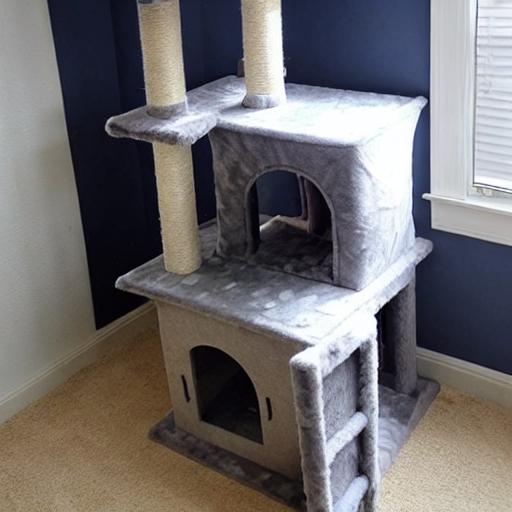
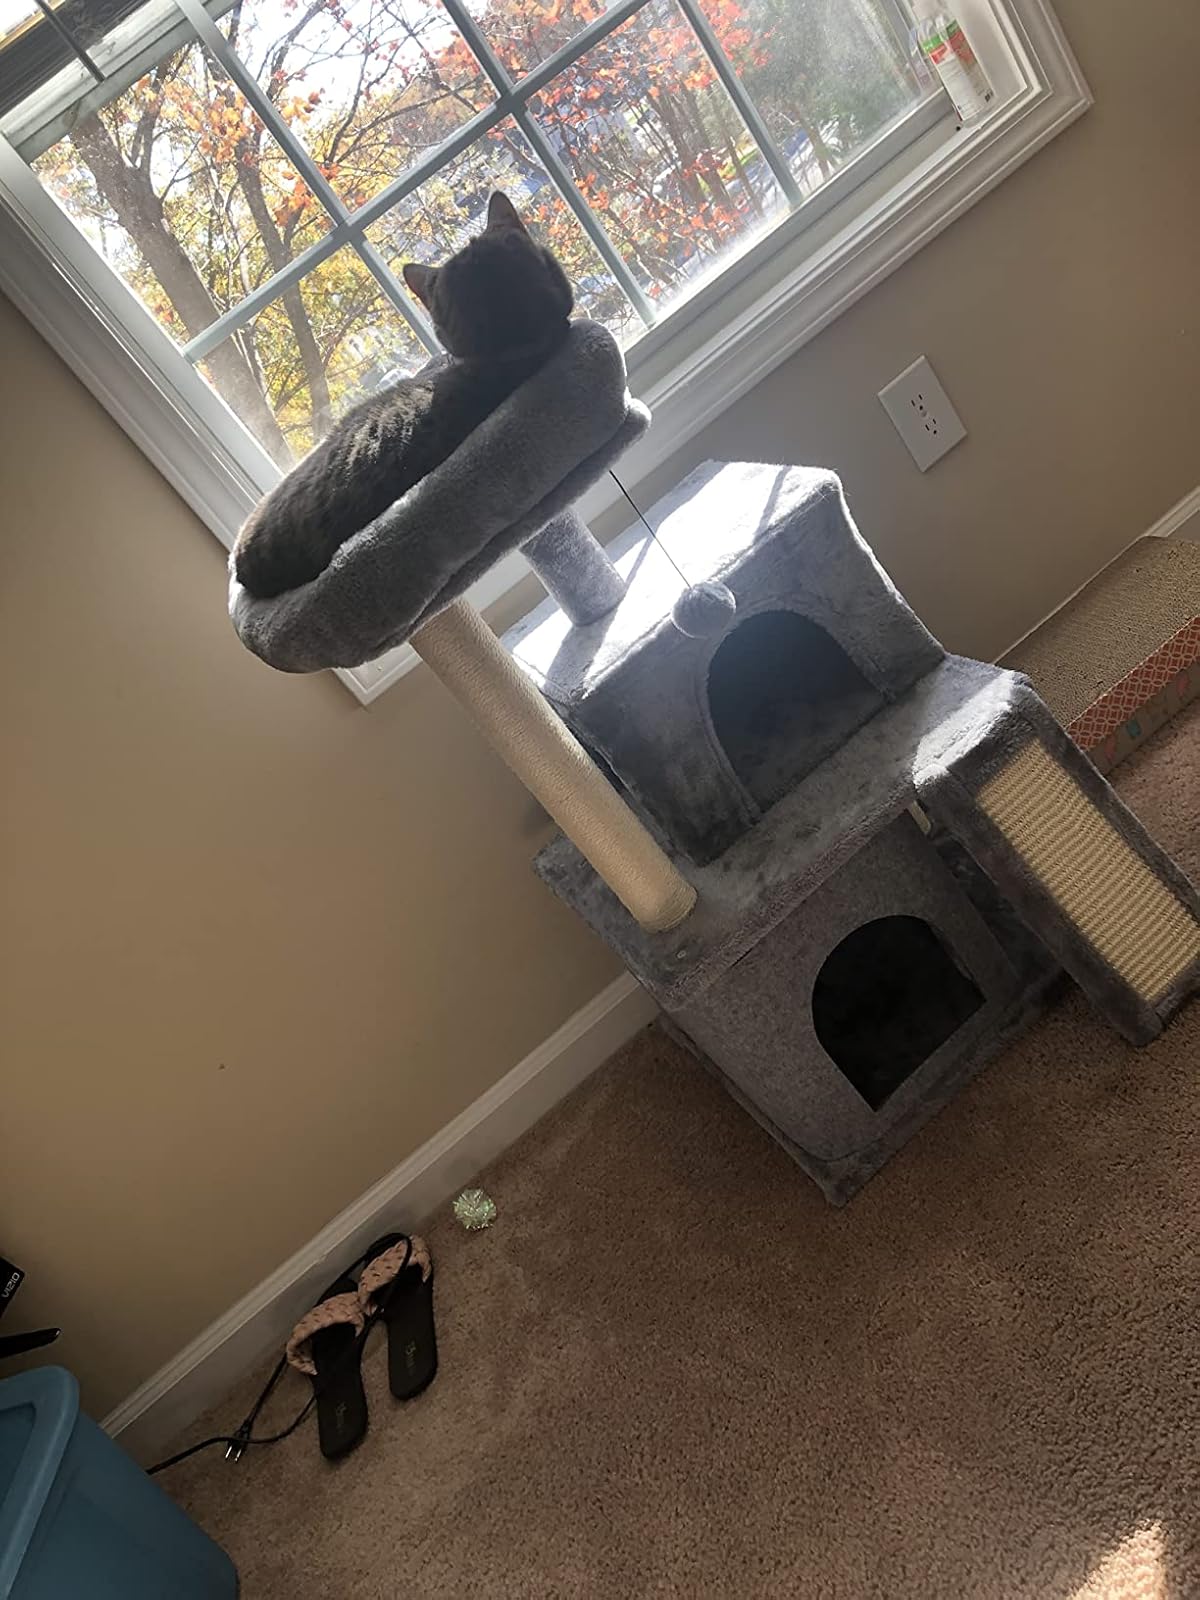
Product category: items_cat tree
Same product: no